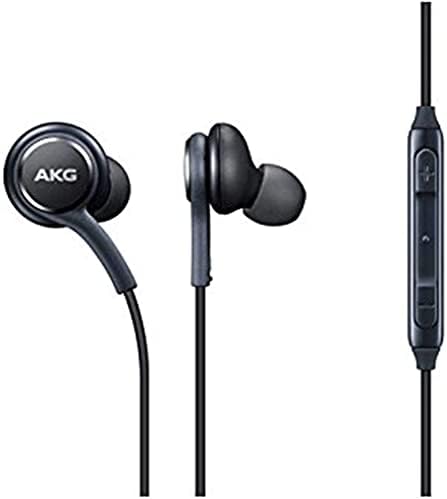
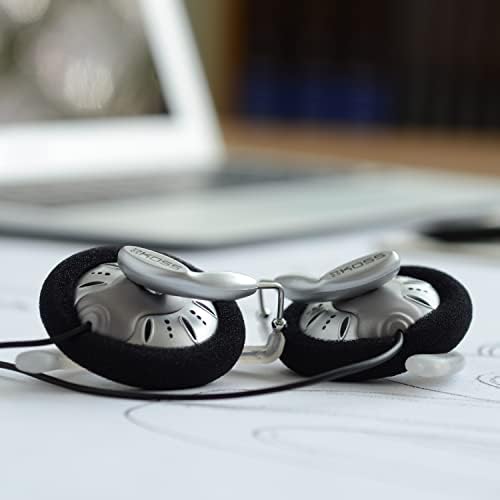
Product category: headphones
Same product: no